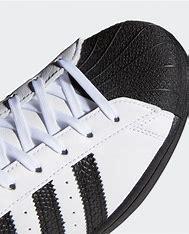
Brand: adidas
Model: Superstar Skate